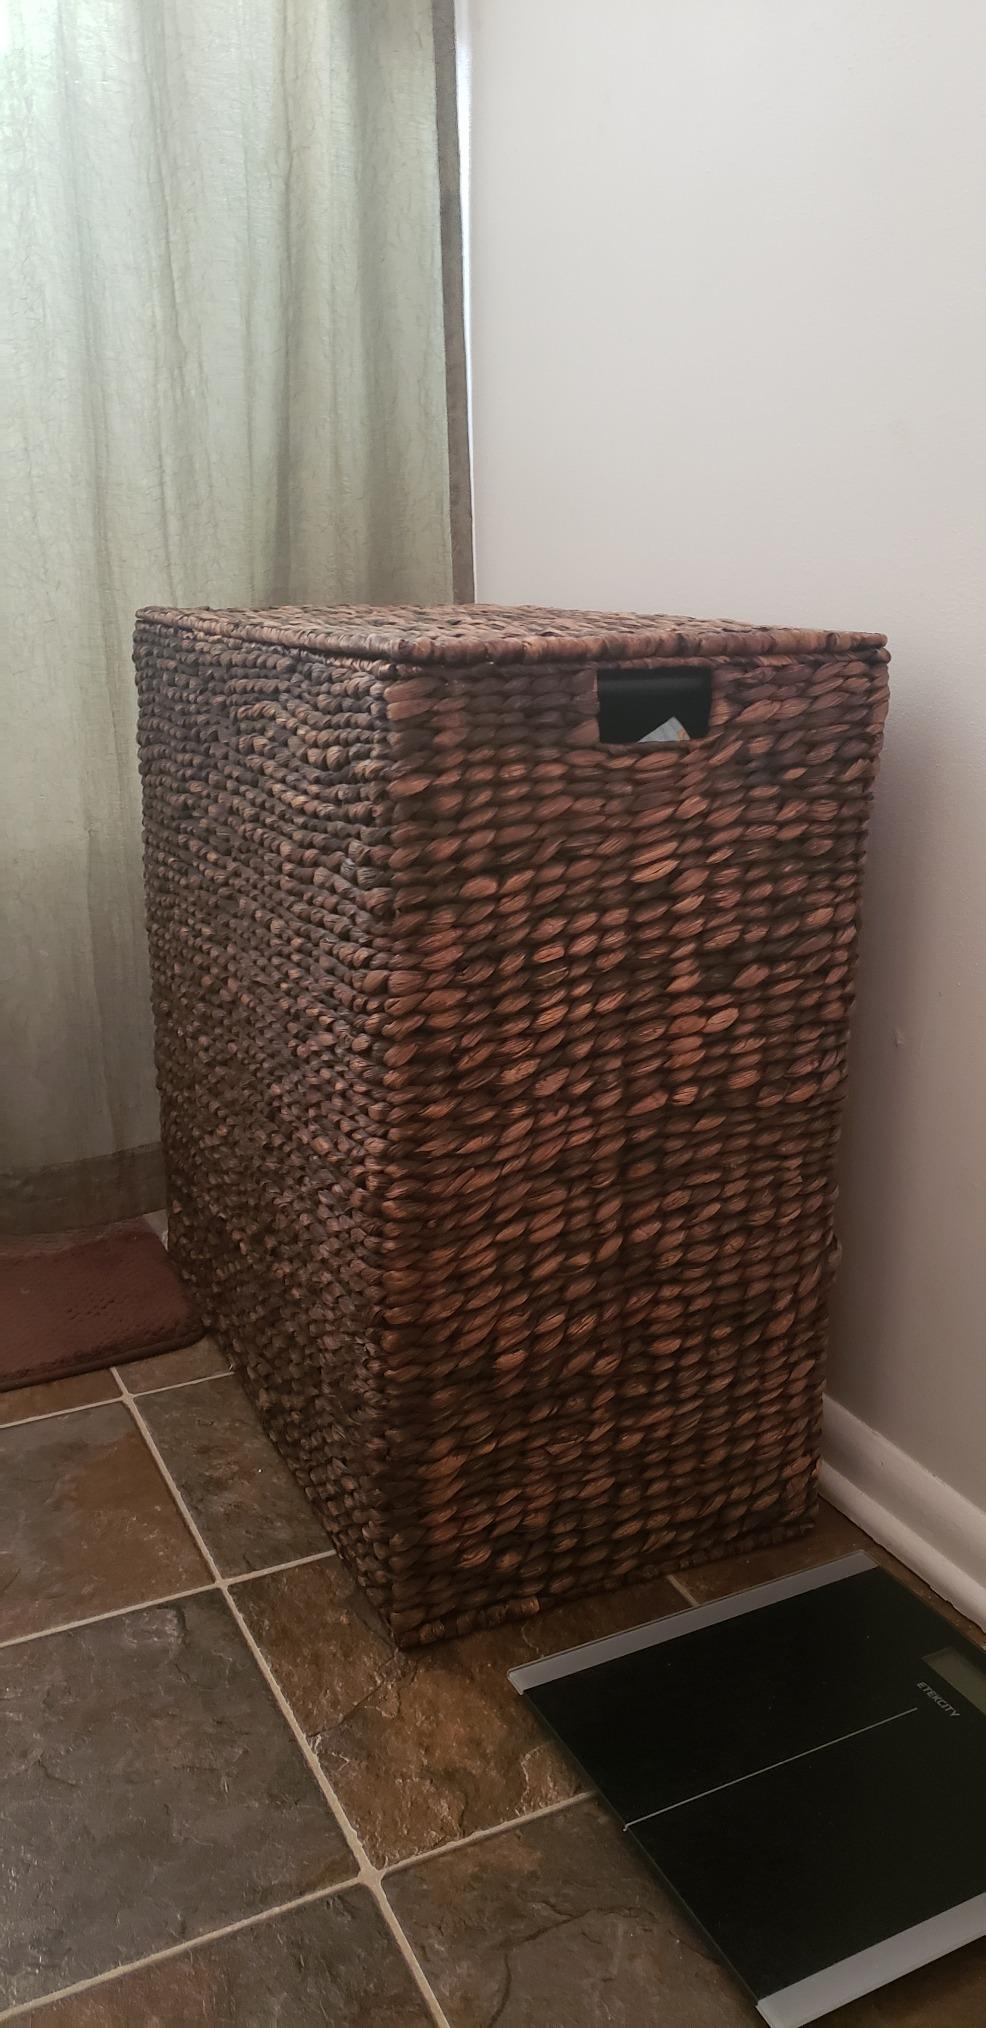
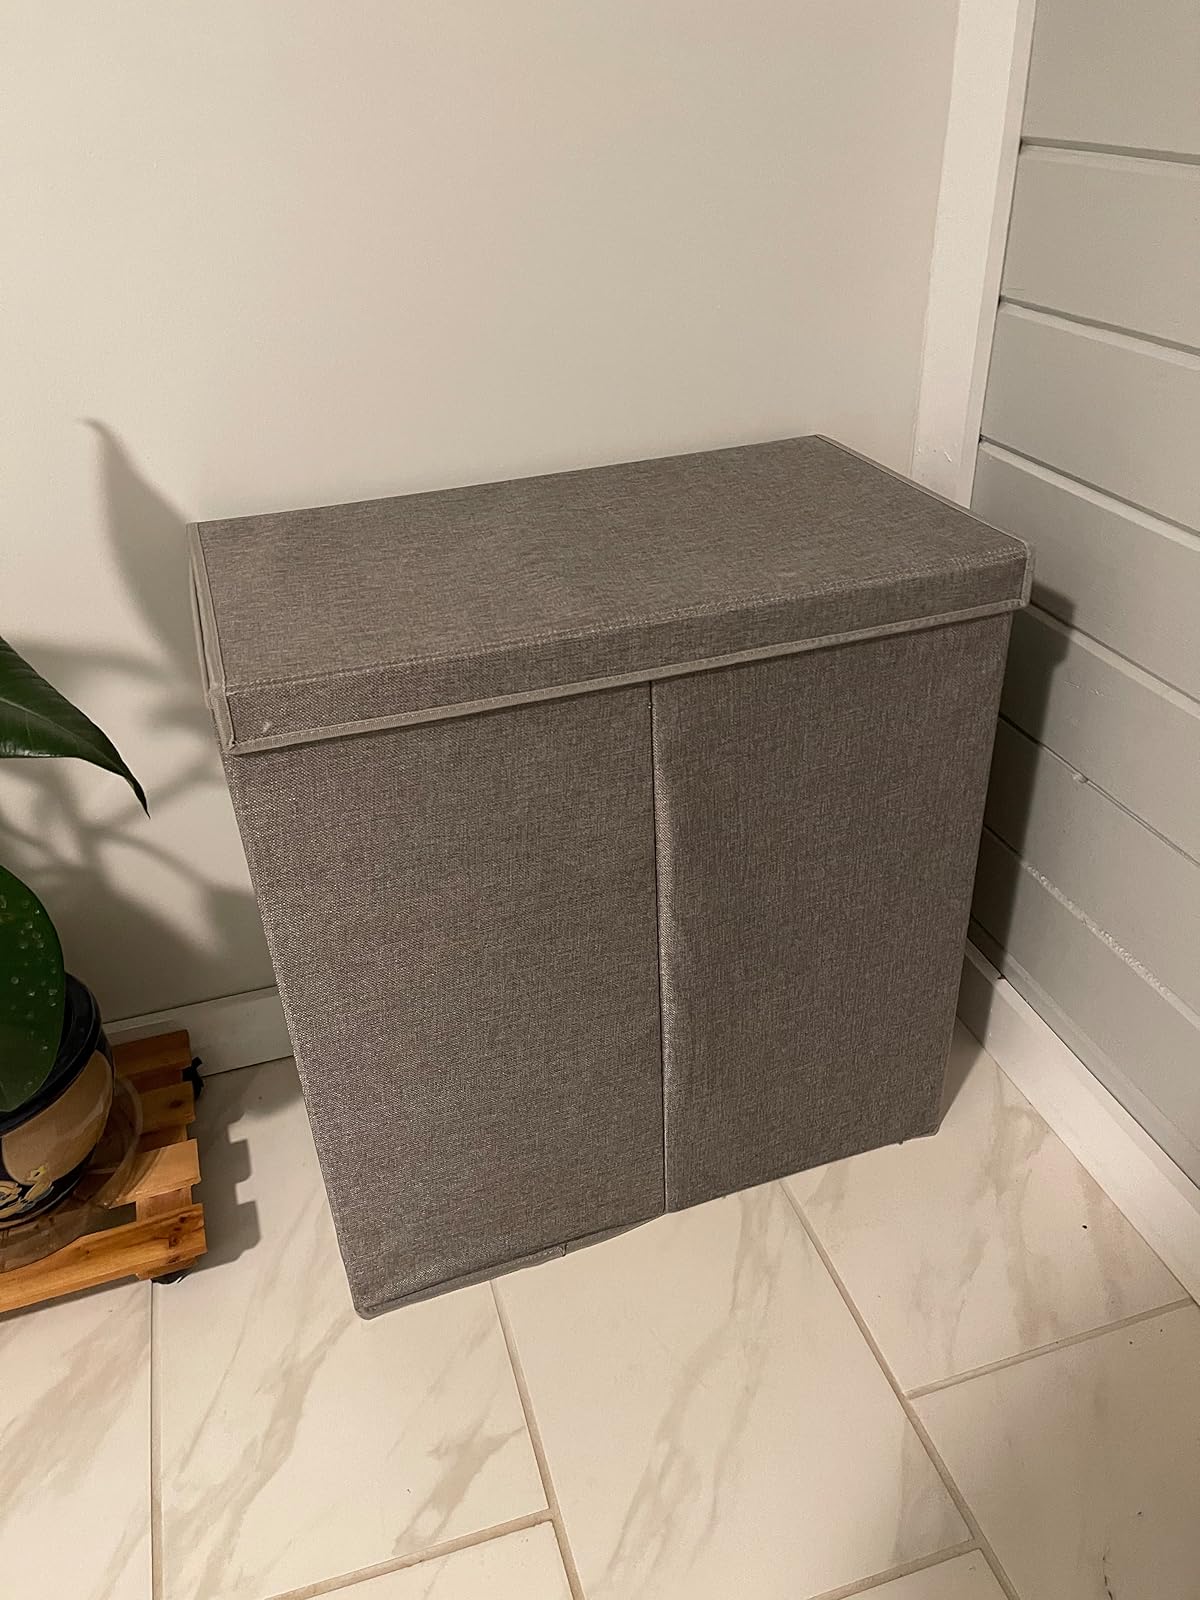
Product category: items_hamper
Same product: no